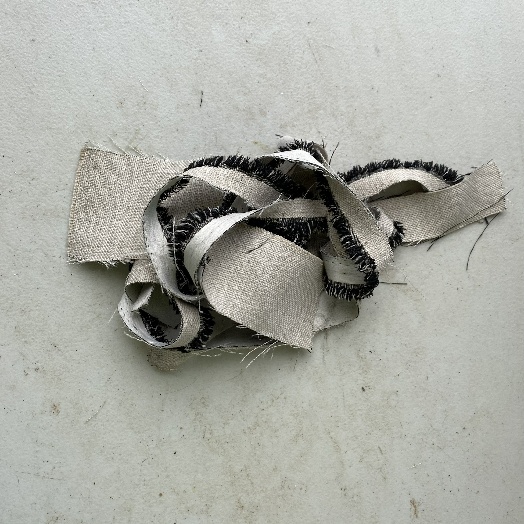
Label: Textile Trash